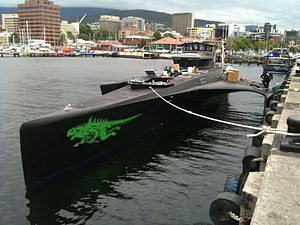
Sea Shepherd Conservation Society / Organisering / Nuværende flåde
Sea Shepherd Conservation Society er en international non-profit radikal dyreværnsorganisation der vil beskytte havets havpattedyr og fisk. Organisationen blev stiftet i 1977, af canadieren Paul Watson, der seks år tidligere var medstifter at Green Peace. Sea Shepherd anvender direkte aktioner for at afsløre og konfrontere handlinger på havet, som de anser er ulovlig eller urimelige. Hensigten er at beskytte og bevare maritime økosystemer og dyrearter. Organisationen har sit hovedkvarter i Friday Harbor i delstaten Washington i USA. Sea Shepherd blev oprettet i 1977 som Earthforce Environmental Society af canadieren Paul Watson, et stiftende medlem af Greenpeace som valgte at forlade Greenpeace da de arbejdede alt for politisk, og Watson mente at direkte aktion var vejen frem i miljøkampen. Sea Shepherd har fået støtte for sine aktioner mod hvalfangst, delfiner og sæljagt, men kritikere har karakteriseret Sea Shepherds aktioner som konfronterende, der til tider anvender voldelige taktik. Sea Shepherd er også blivet karakteriseret som økoterrorister af Japan og af norske politikere.